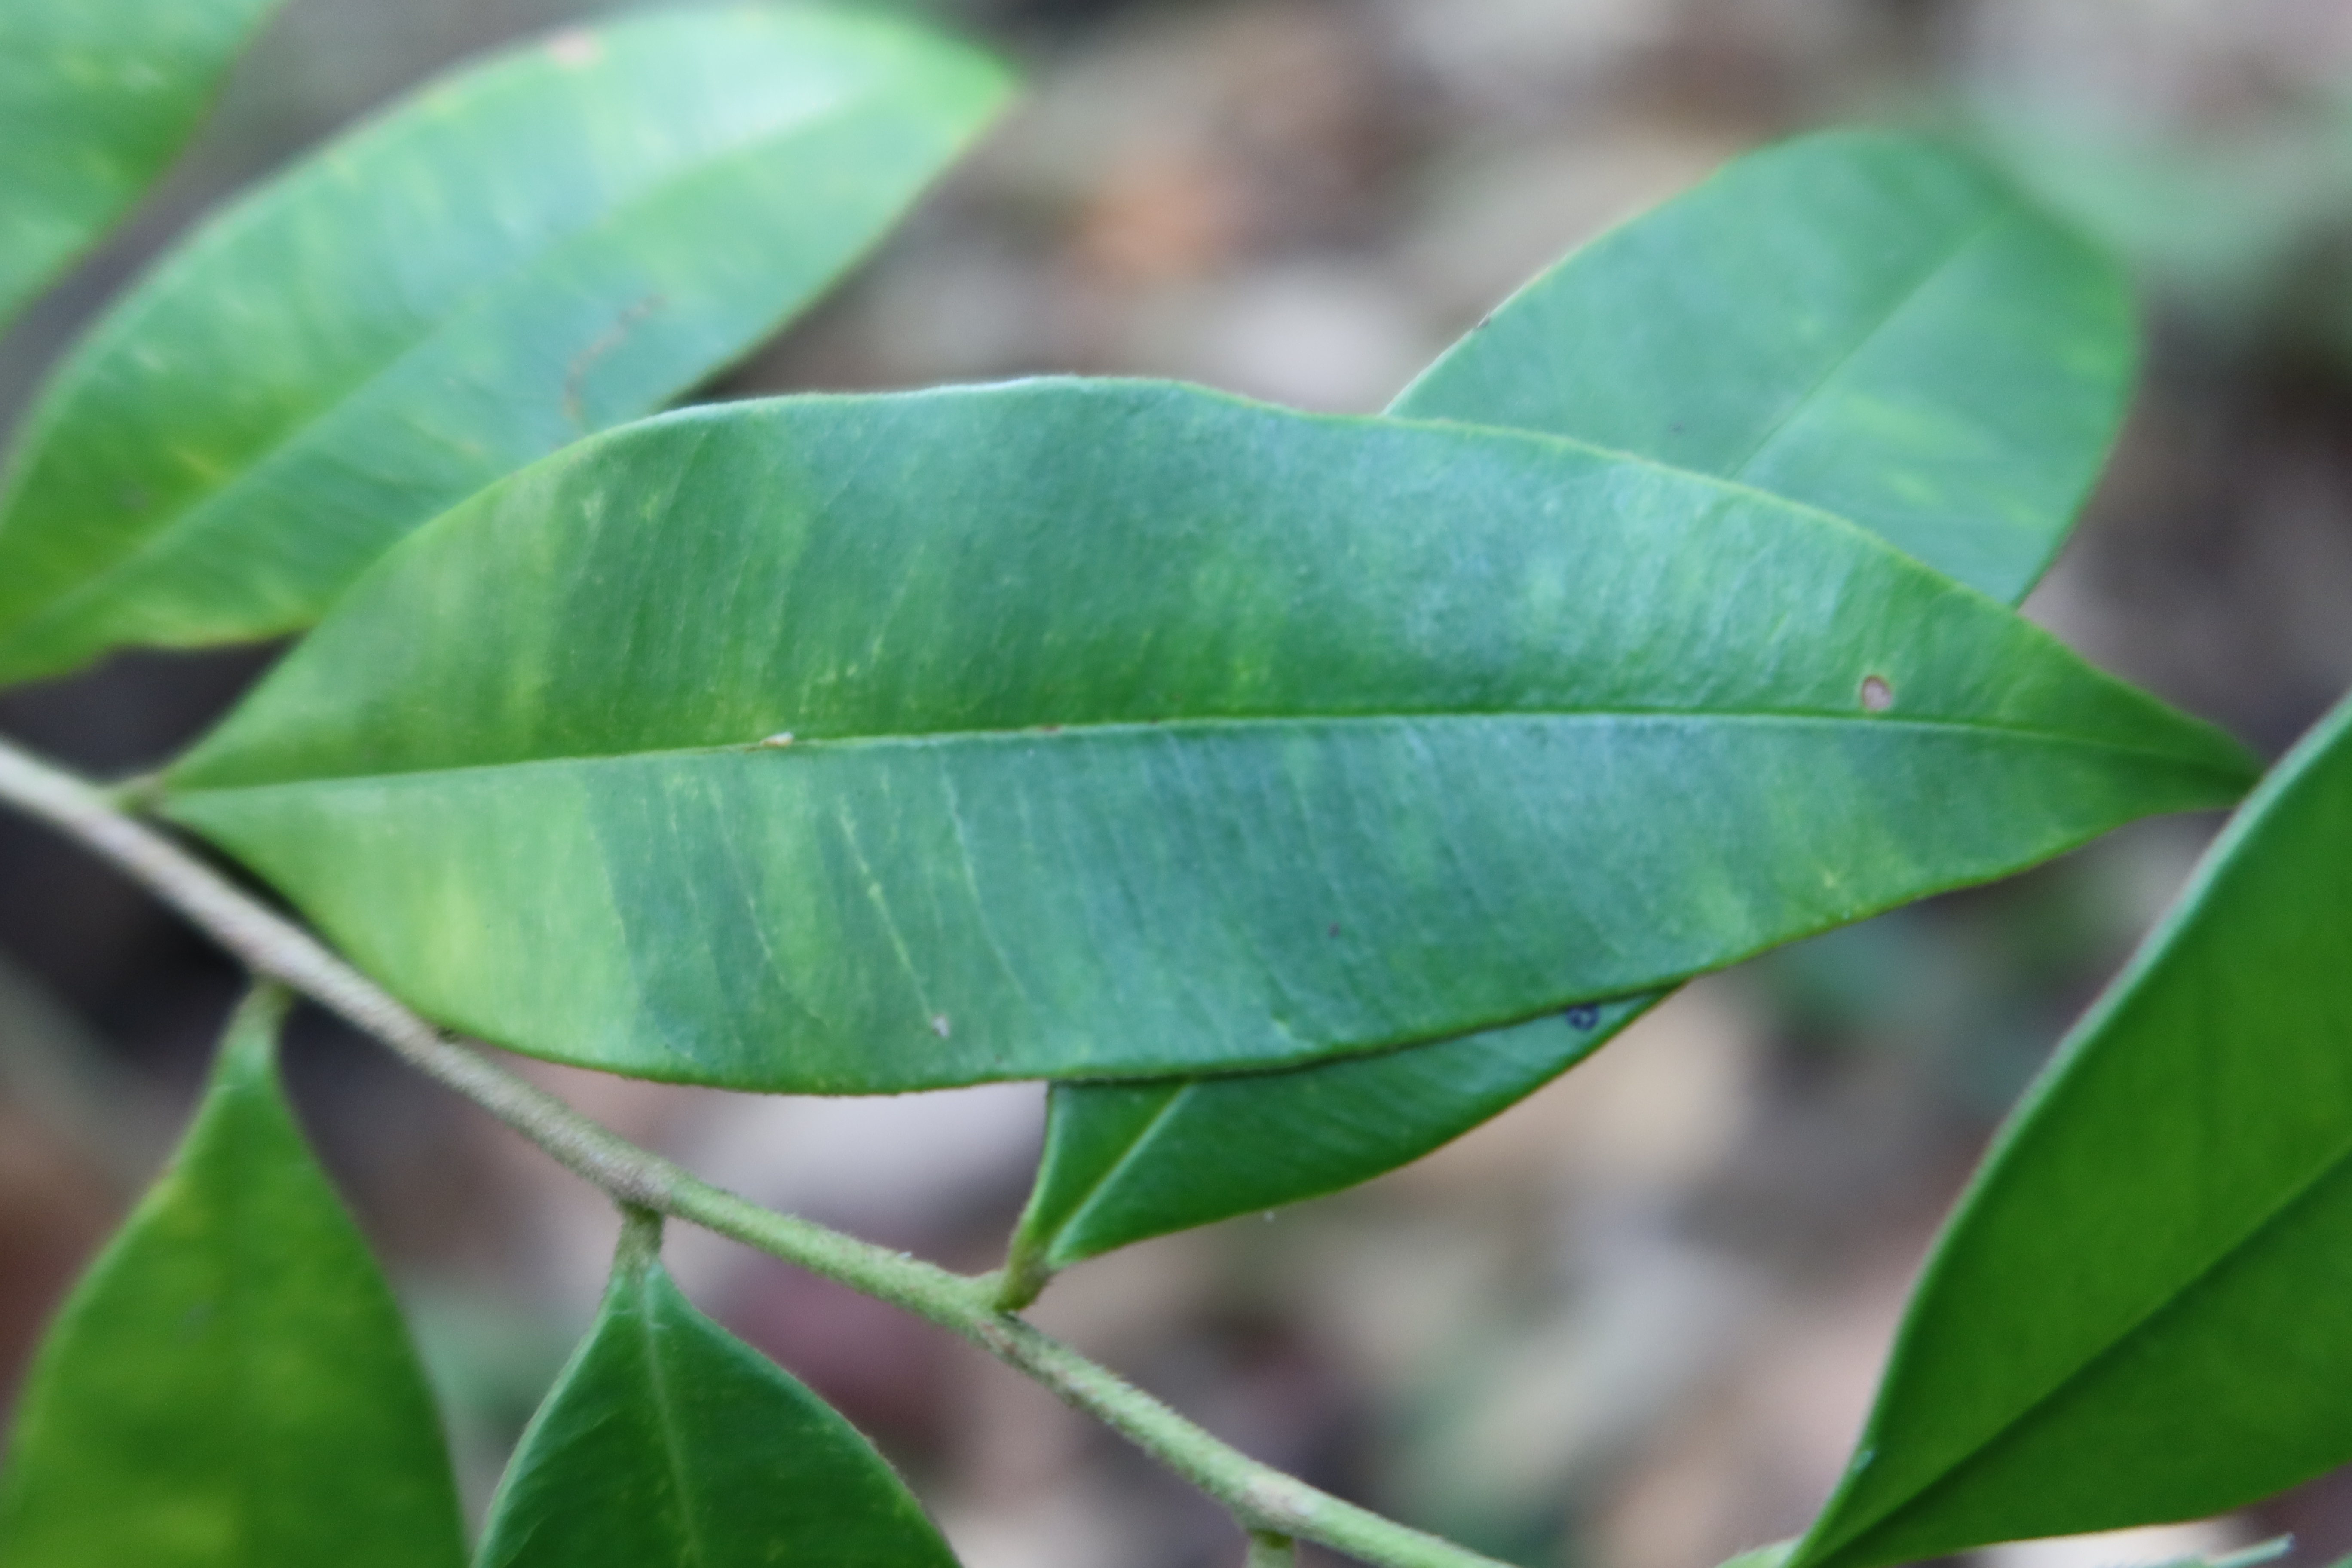
Label: Downy mildew